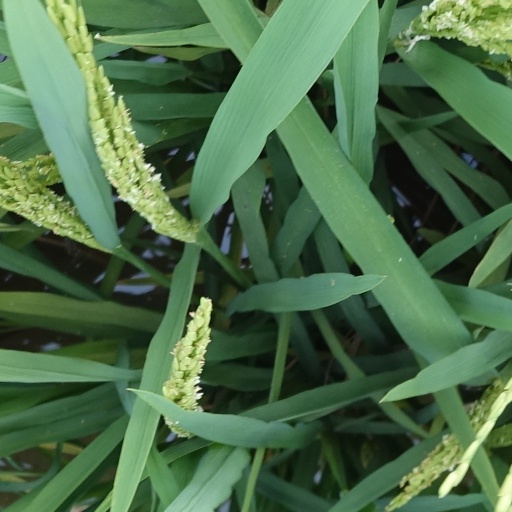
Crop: rice